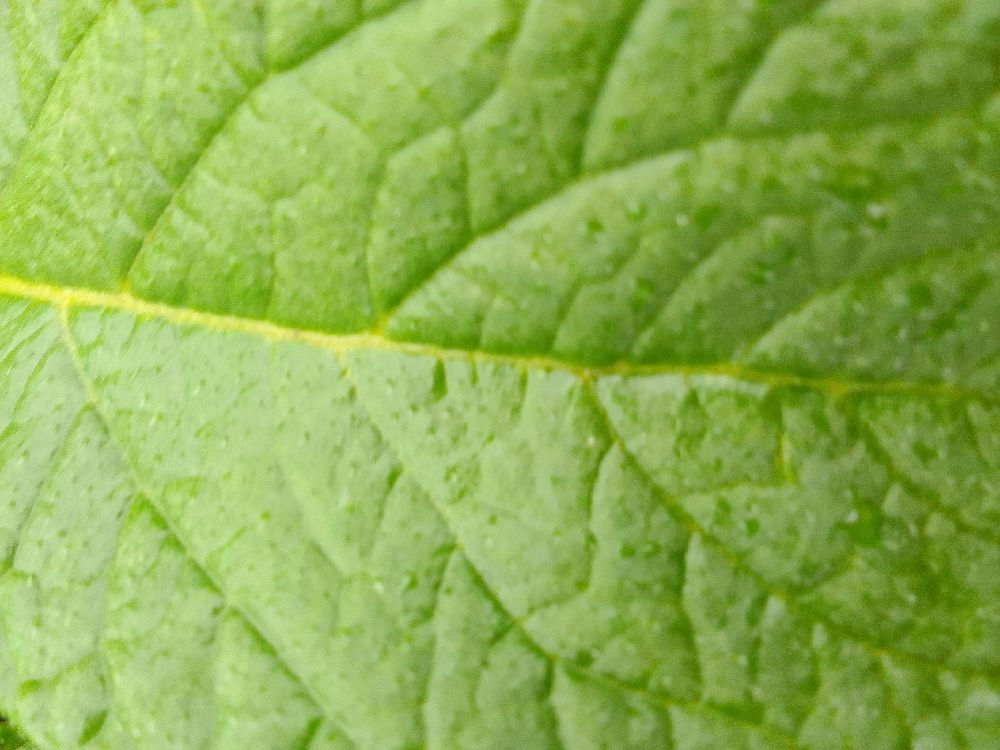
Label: Healthy